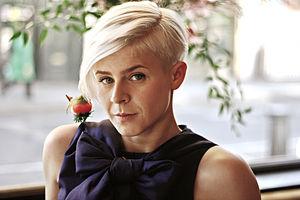
Robin Miriam Carlsson, connue sous le pseudonyme de Robyn, est une chanteuse suédoise, née le 12 juin 1979 à Stockholm. Elle devient connue à partir de la fin des années 1990, notamment dans son pays avec des morceaux tels que Show Me Love ou Do You Know puis au Royaume-Uni, aux États-Unis et aux Pays-Bas. Son single With Every Heartbeat, lui a permis d'occuper la première place des charts anglais.